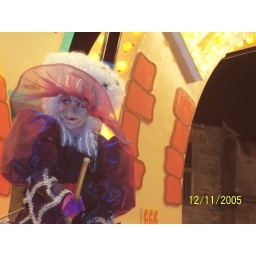
in her mendips mountain home